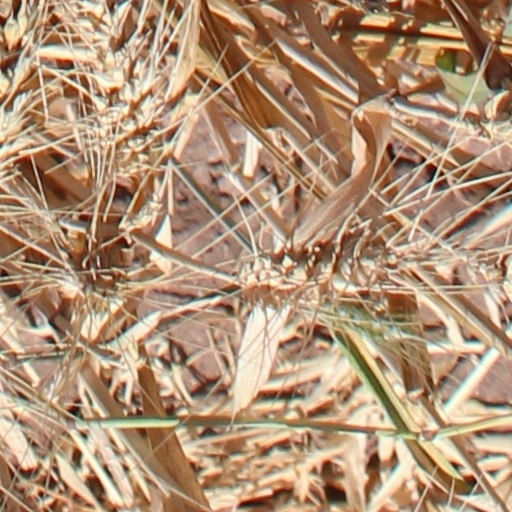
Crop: wheat